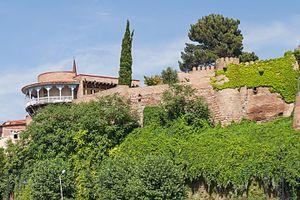
Georges XII, fils et successeur d'Héraclius II, de la dynastie des Bagratides, est le dernier monarque du royaume de Kartl-Kakhétie en Géorgie orientale.